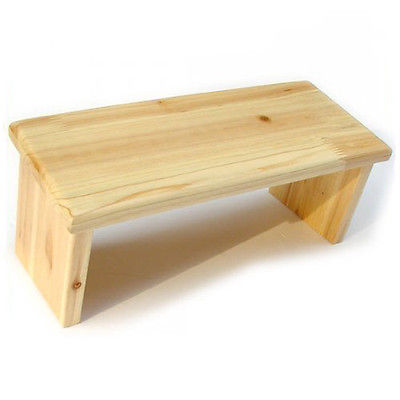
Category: chair